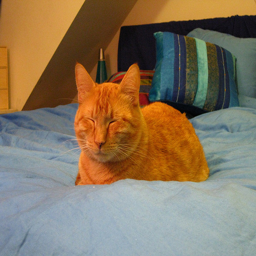
A cat laying on top of a blue bed sleeping.
This cat is sleeping on top of a bed.
An orange cat lays on a bed with blue sheets.
An orange cat sitting in the middle of a bed with a blue comforter.
A orange cat laying on a bed in a room.